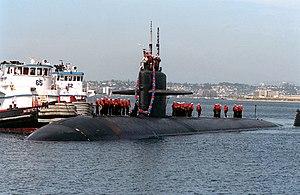
Le USS Chicago (SSN-721) est un sous-marin nucléaire d'attaque américain de classe Los Angeles nommé d'après Chicago en Illinois.